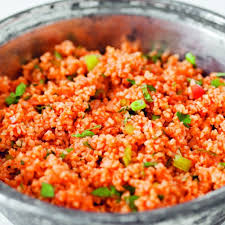
Yemek: kisir